Frank Schmidt (footballer)

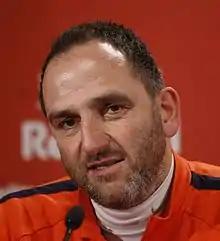
Schmidt in 2016

Frank Schmidt (born 3 January 1974) is a German football manager and former professional player. He has been the head coach of Bundesliga club 1. FC Heidenheim since 2007. During his career he played as a defender.